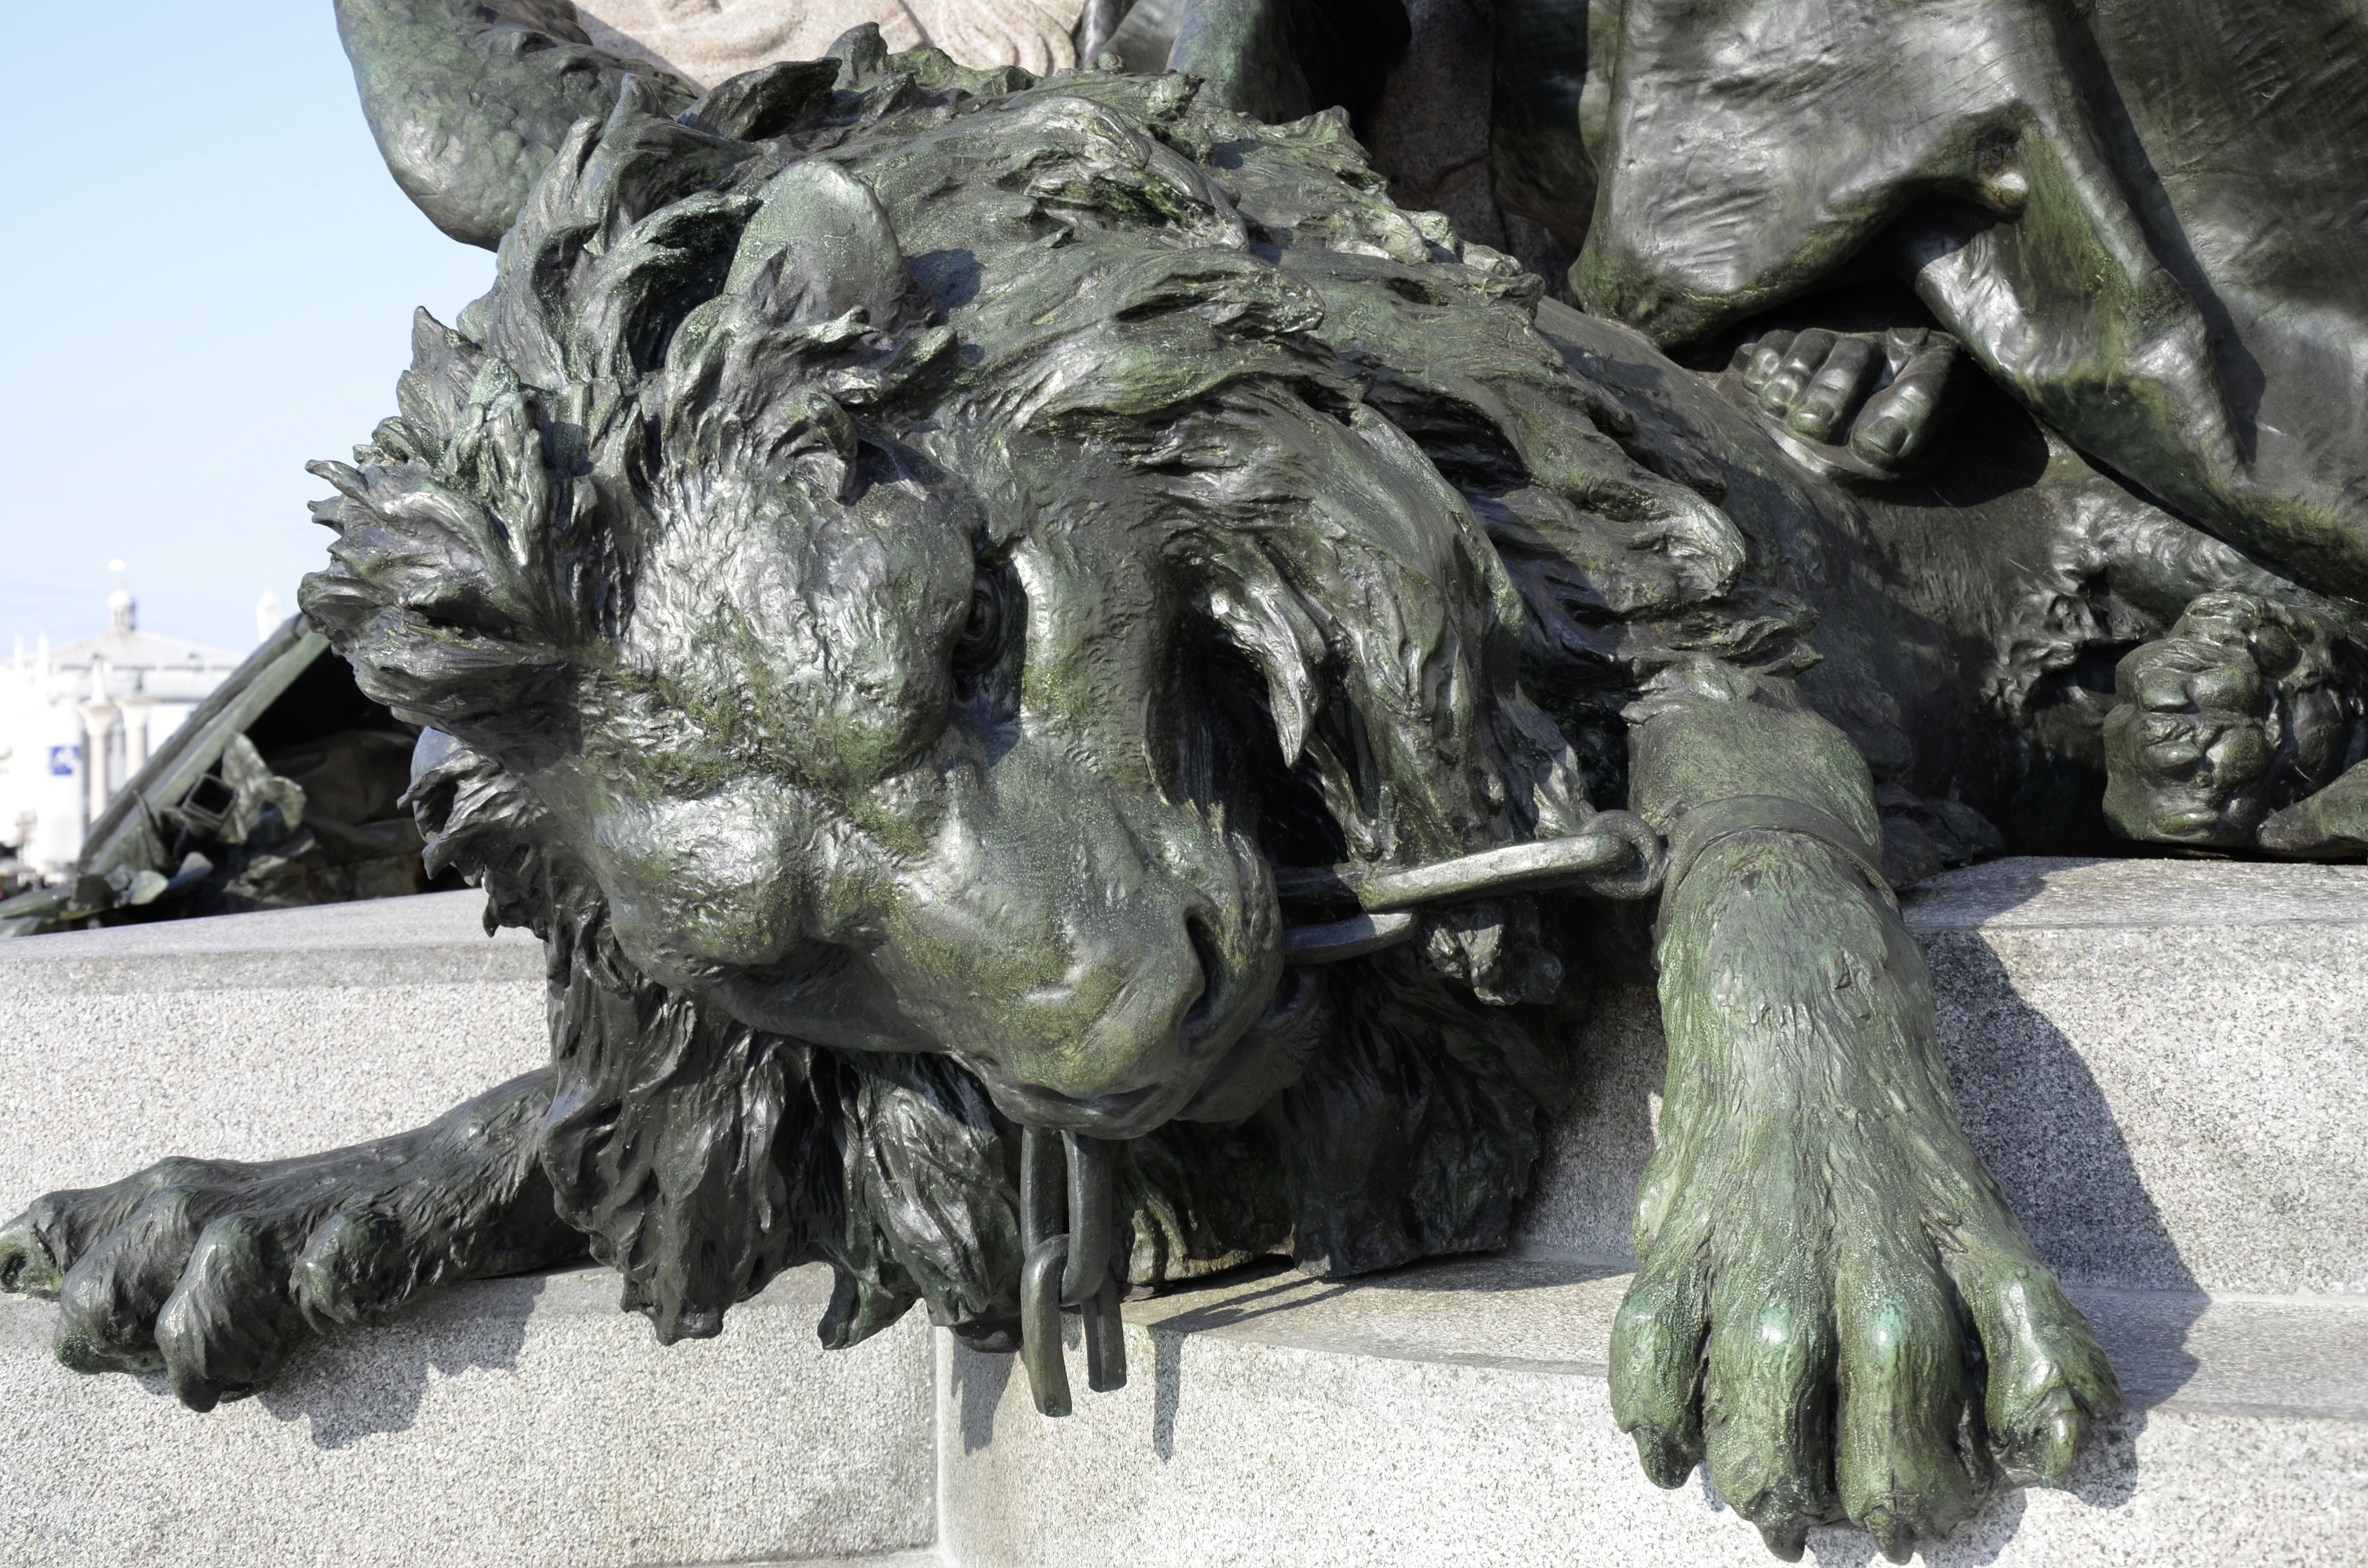
old, monument, statue, venice, lion, gargoyle, sculpture, art, figure, fountain, beautiful, carving, lion head, mythical creatures, stone carving